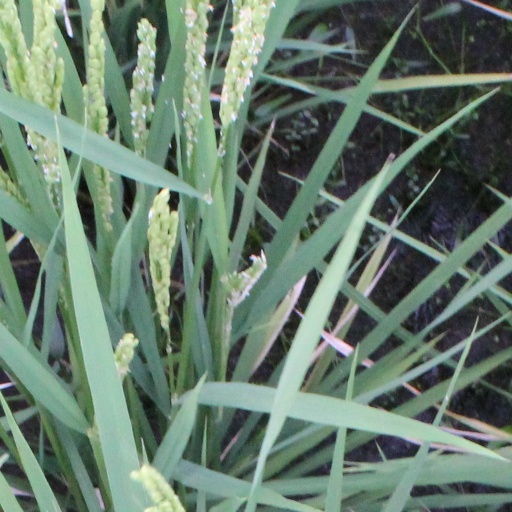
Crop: rice